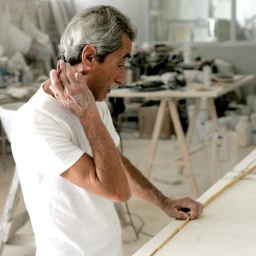
Working on a kitchen sink in marble, upside down.